Eiffel 65

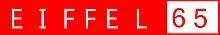
Eiffel 65 wordmark since 2001

Bliss Corporation confirmed that a new Eiffel 65 lineup would make their debut in the summer of 2007 but the debut was postponed. In 2009, Bliss Corporation began to promote work from older bands by subtitling music videos and releasing "unseen" video footage from Eiffel 65. In June 2010, it was announced on the Bloom 06 website that Eiffel 65 would reunite once again to produce new music as well as touring. In an April 2012 interview, Jeffrey Jey commented on the progress of the new album: